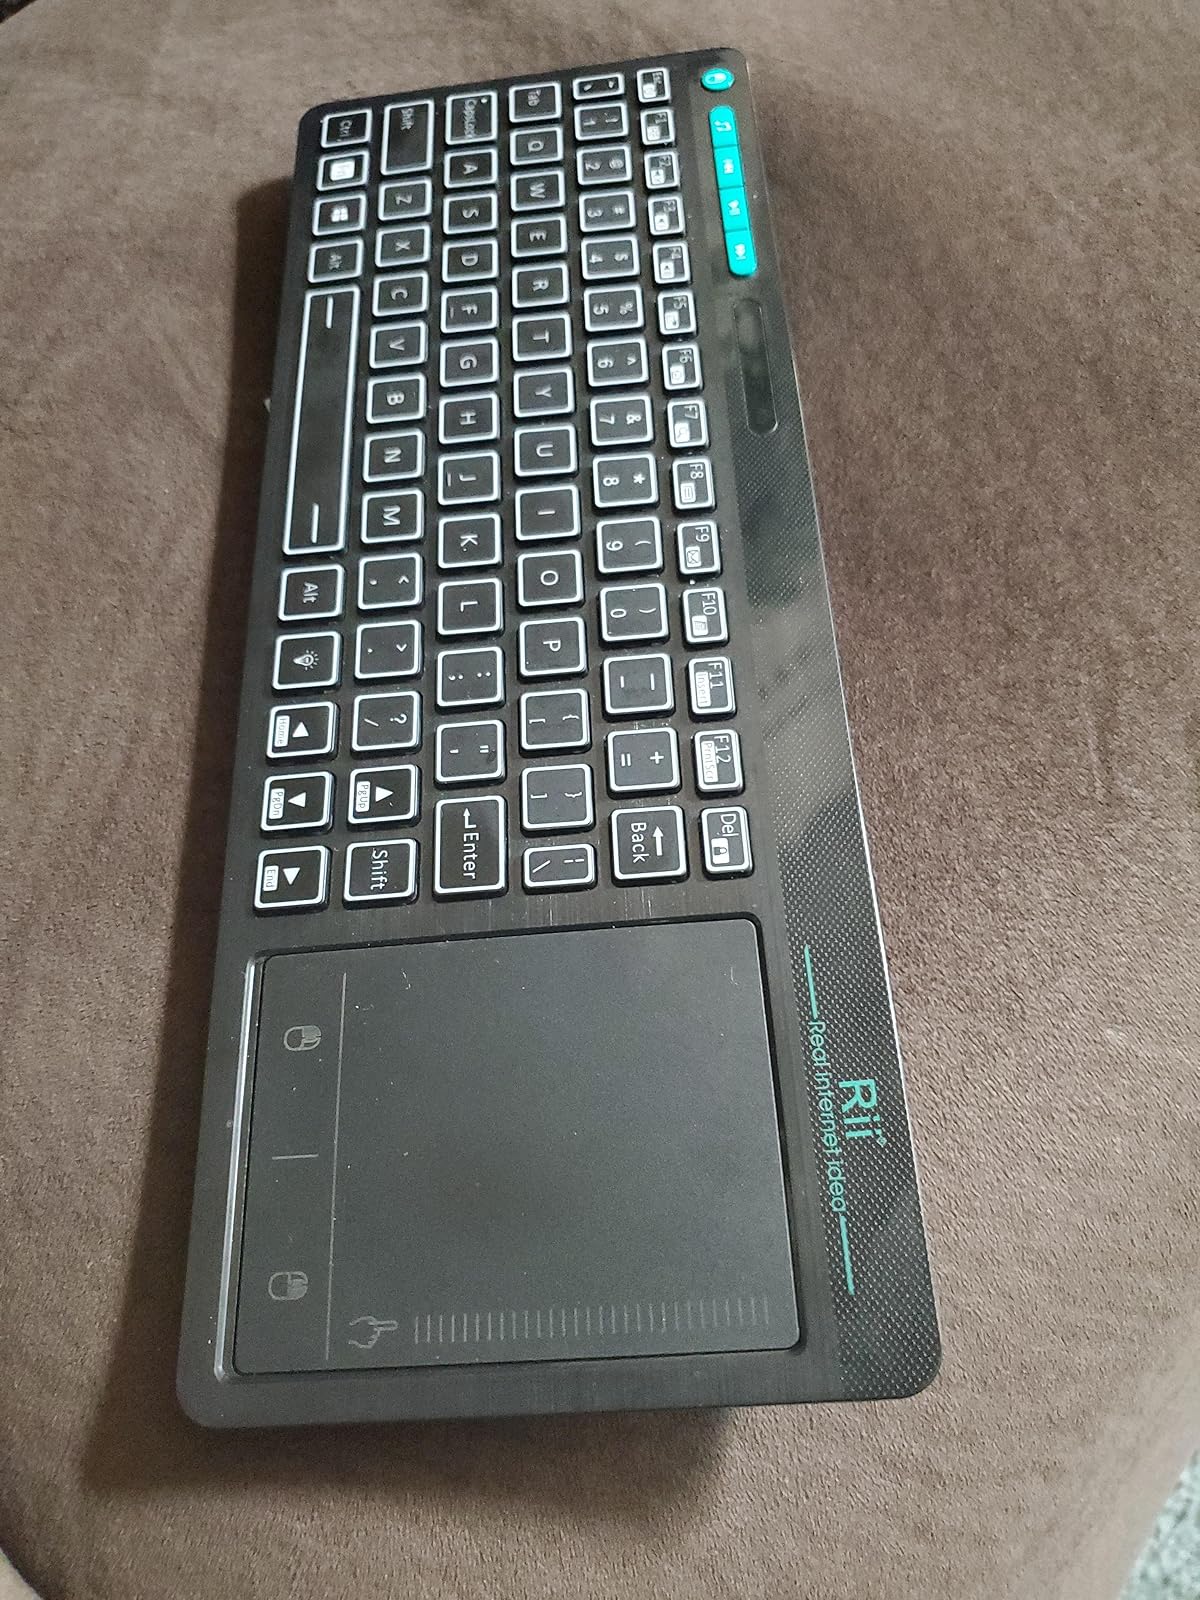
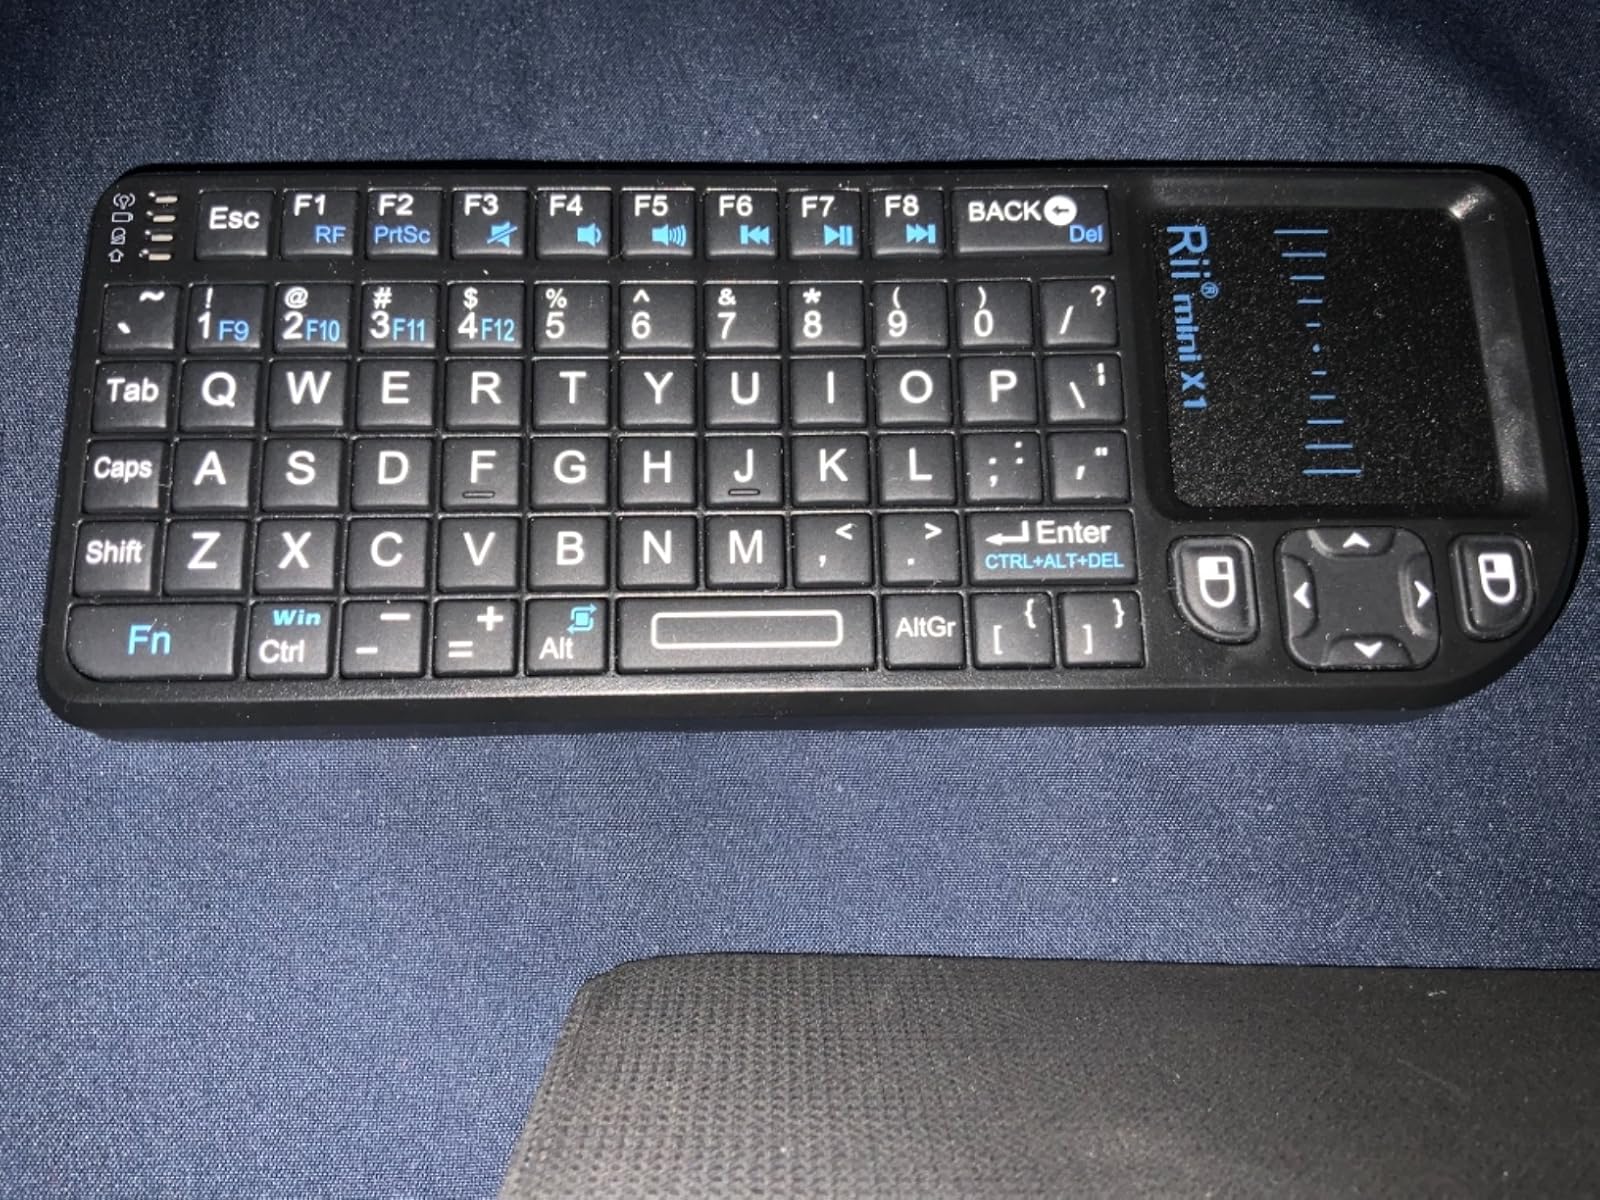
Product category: keyboard
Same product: no